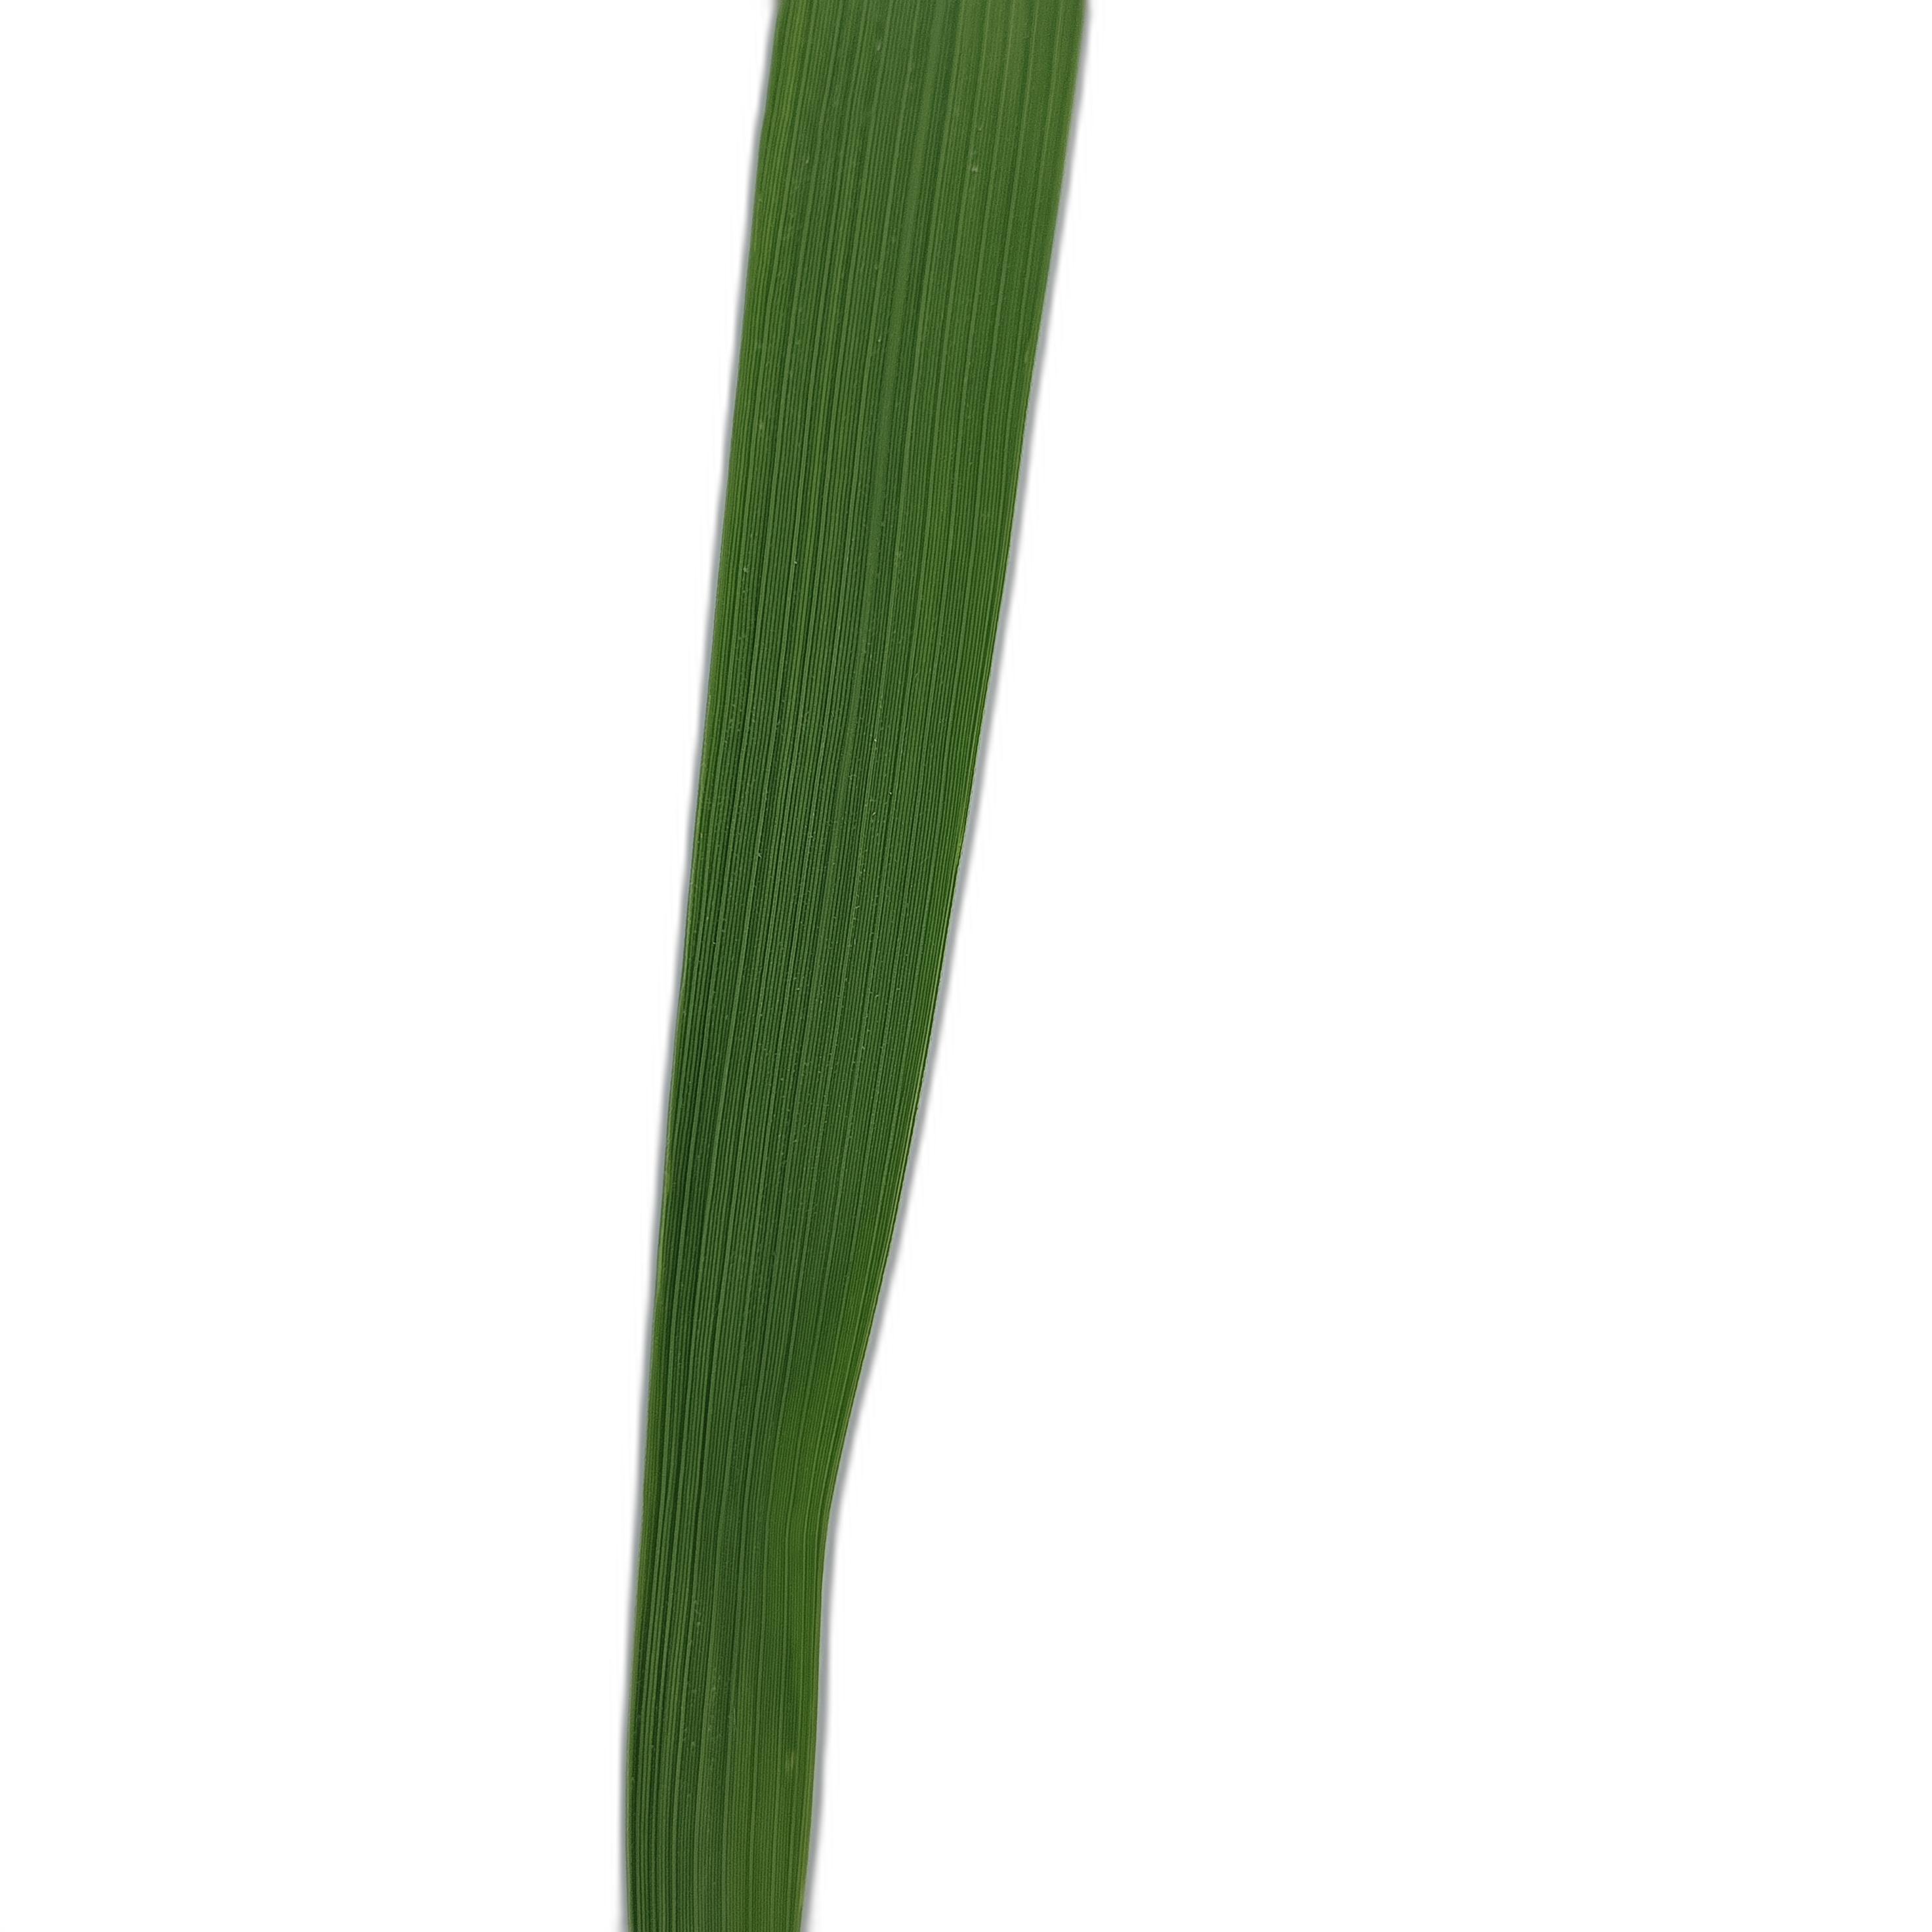
Label: Healthy